Chapelry

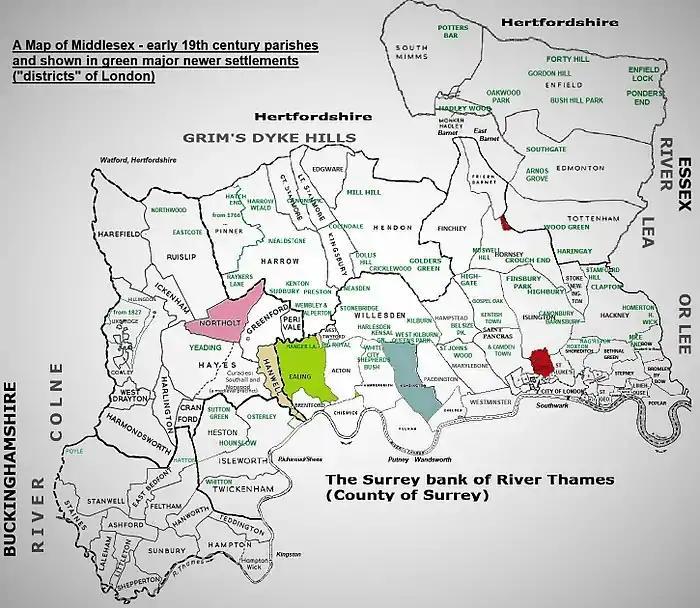
In Middlesex many of the newer settlements, shown in green, became briefly chapelries and rapidly were constituted as new churches

A chapelry had a similar status to a township, but was so named as it had a chapel of ease (chapel) which was the community's official place of assembly in religious and secular matters. The fusion of these matters – principally tithes – was heavily tied to the main parish church. However, the medieval church's doctrine of subsidiarity when the congregation or sponsor was wealthy enough, supported their constitution into new parishes.